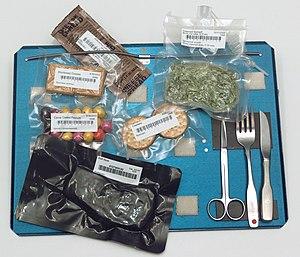
La nourriture spatiale est un type de produit alimentaire créé et transformé pour être consommé par les astronautes dans l'espace. La nourriture a des exigences particulières en matière d'alimentation équilibrée pour les personnes travaillant dans l'espace, tout en étant facile et sécuritaire à entreposer, à préparer et à consommer dans les environnements en impesanteur remplis de machines de véhicules spatiaux habités.